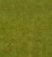
Surface type: grass